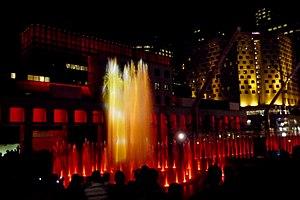
Spectacle d'Élixir à la Place des festivals en août 2010.